Unsustainable fishing methods

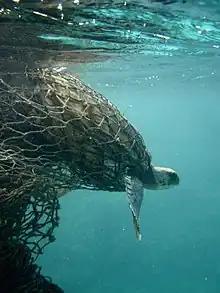
Sea turtle entangled in a ghost net

Ghost gear is fishing gear that has been left or lost in the ocean. The gear can potentially continue to catch or entangle any species of marine life as it drifts through the water or snags on rocky reef, eventually killing the entangled organism through laceration, suffocation or starvation.